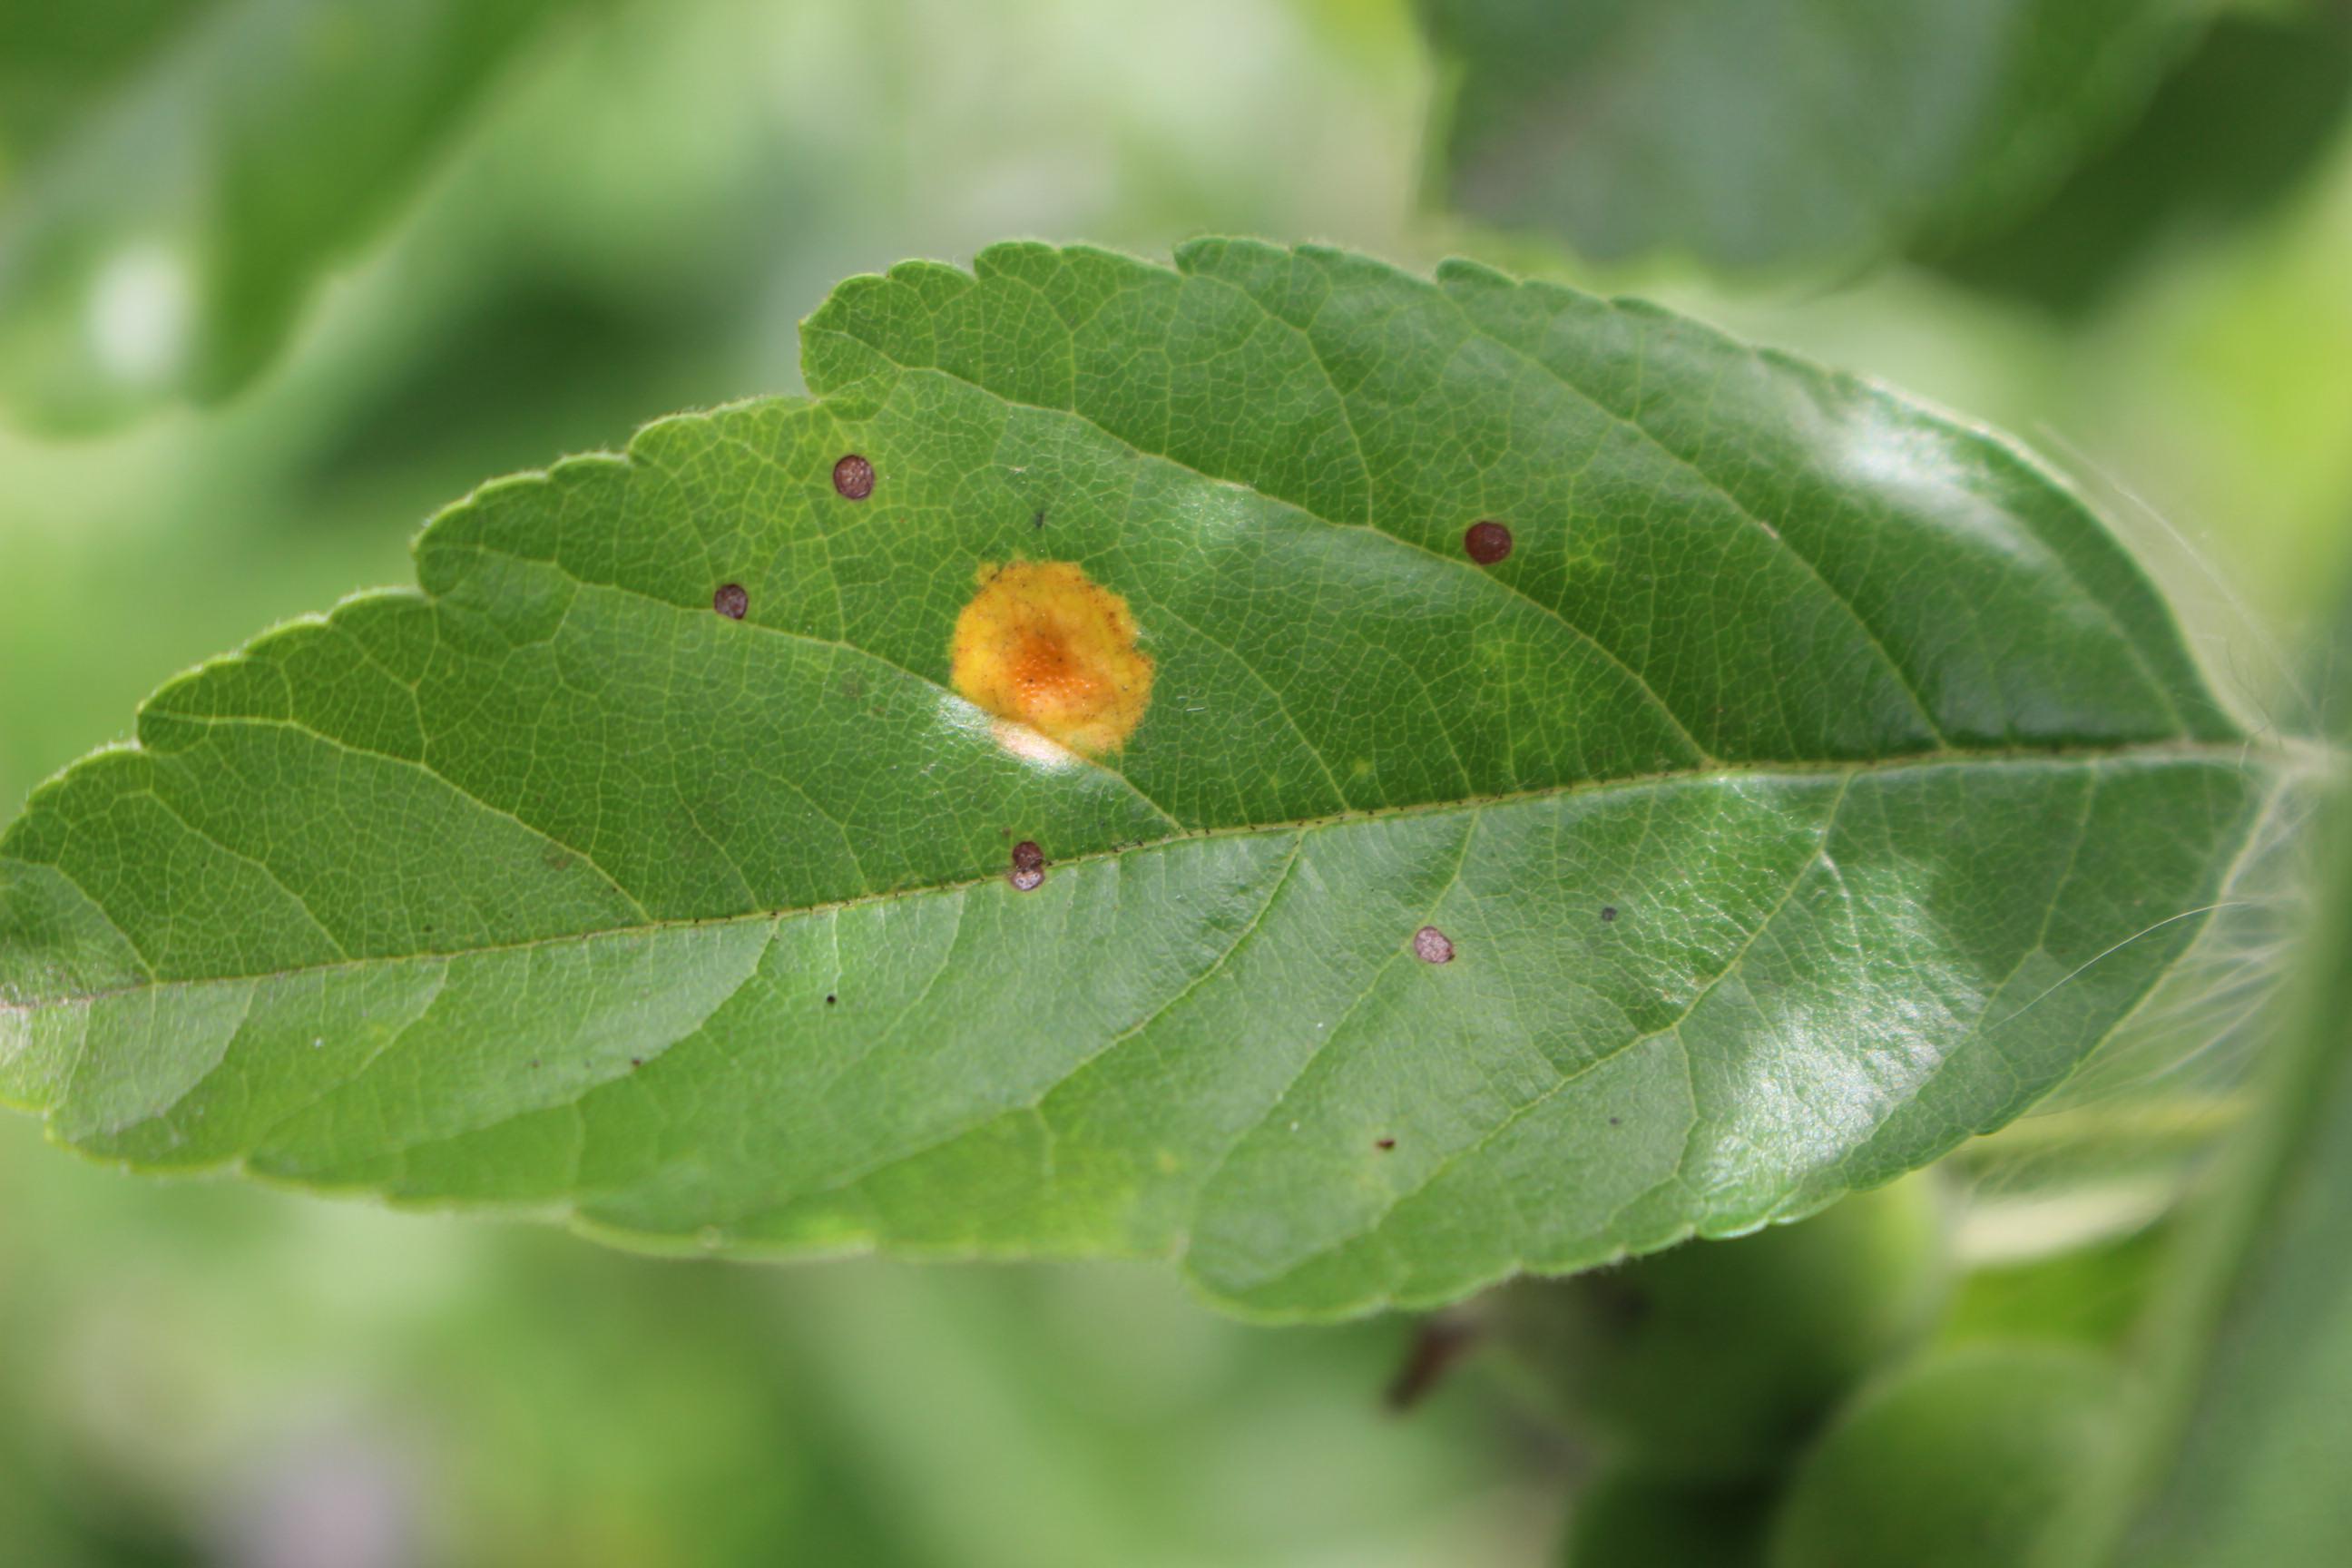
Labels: rust, frog_eye_leaf_spot